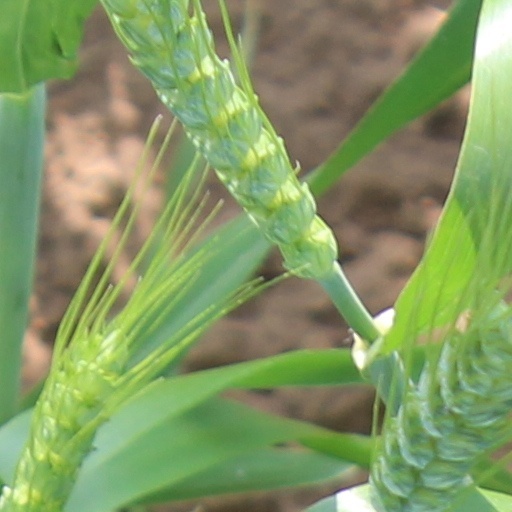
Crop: wheat